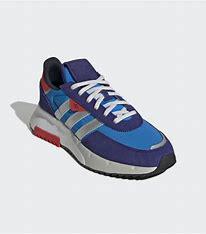
Brand: Adidas
Model: Retropy F2